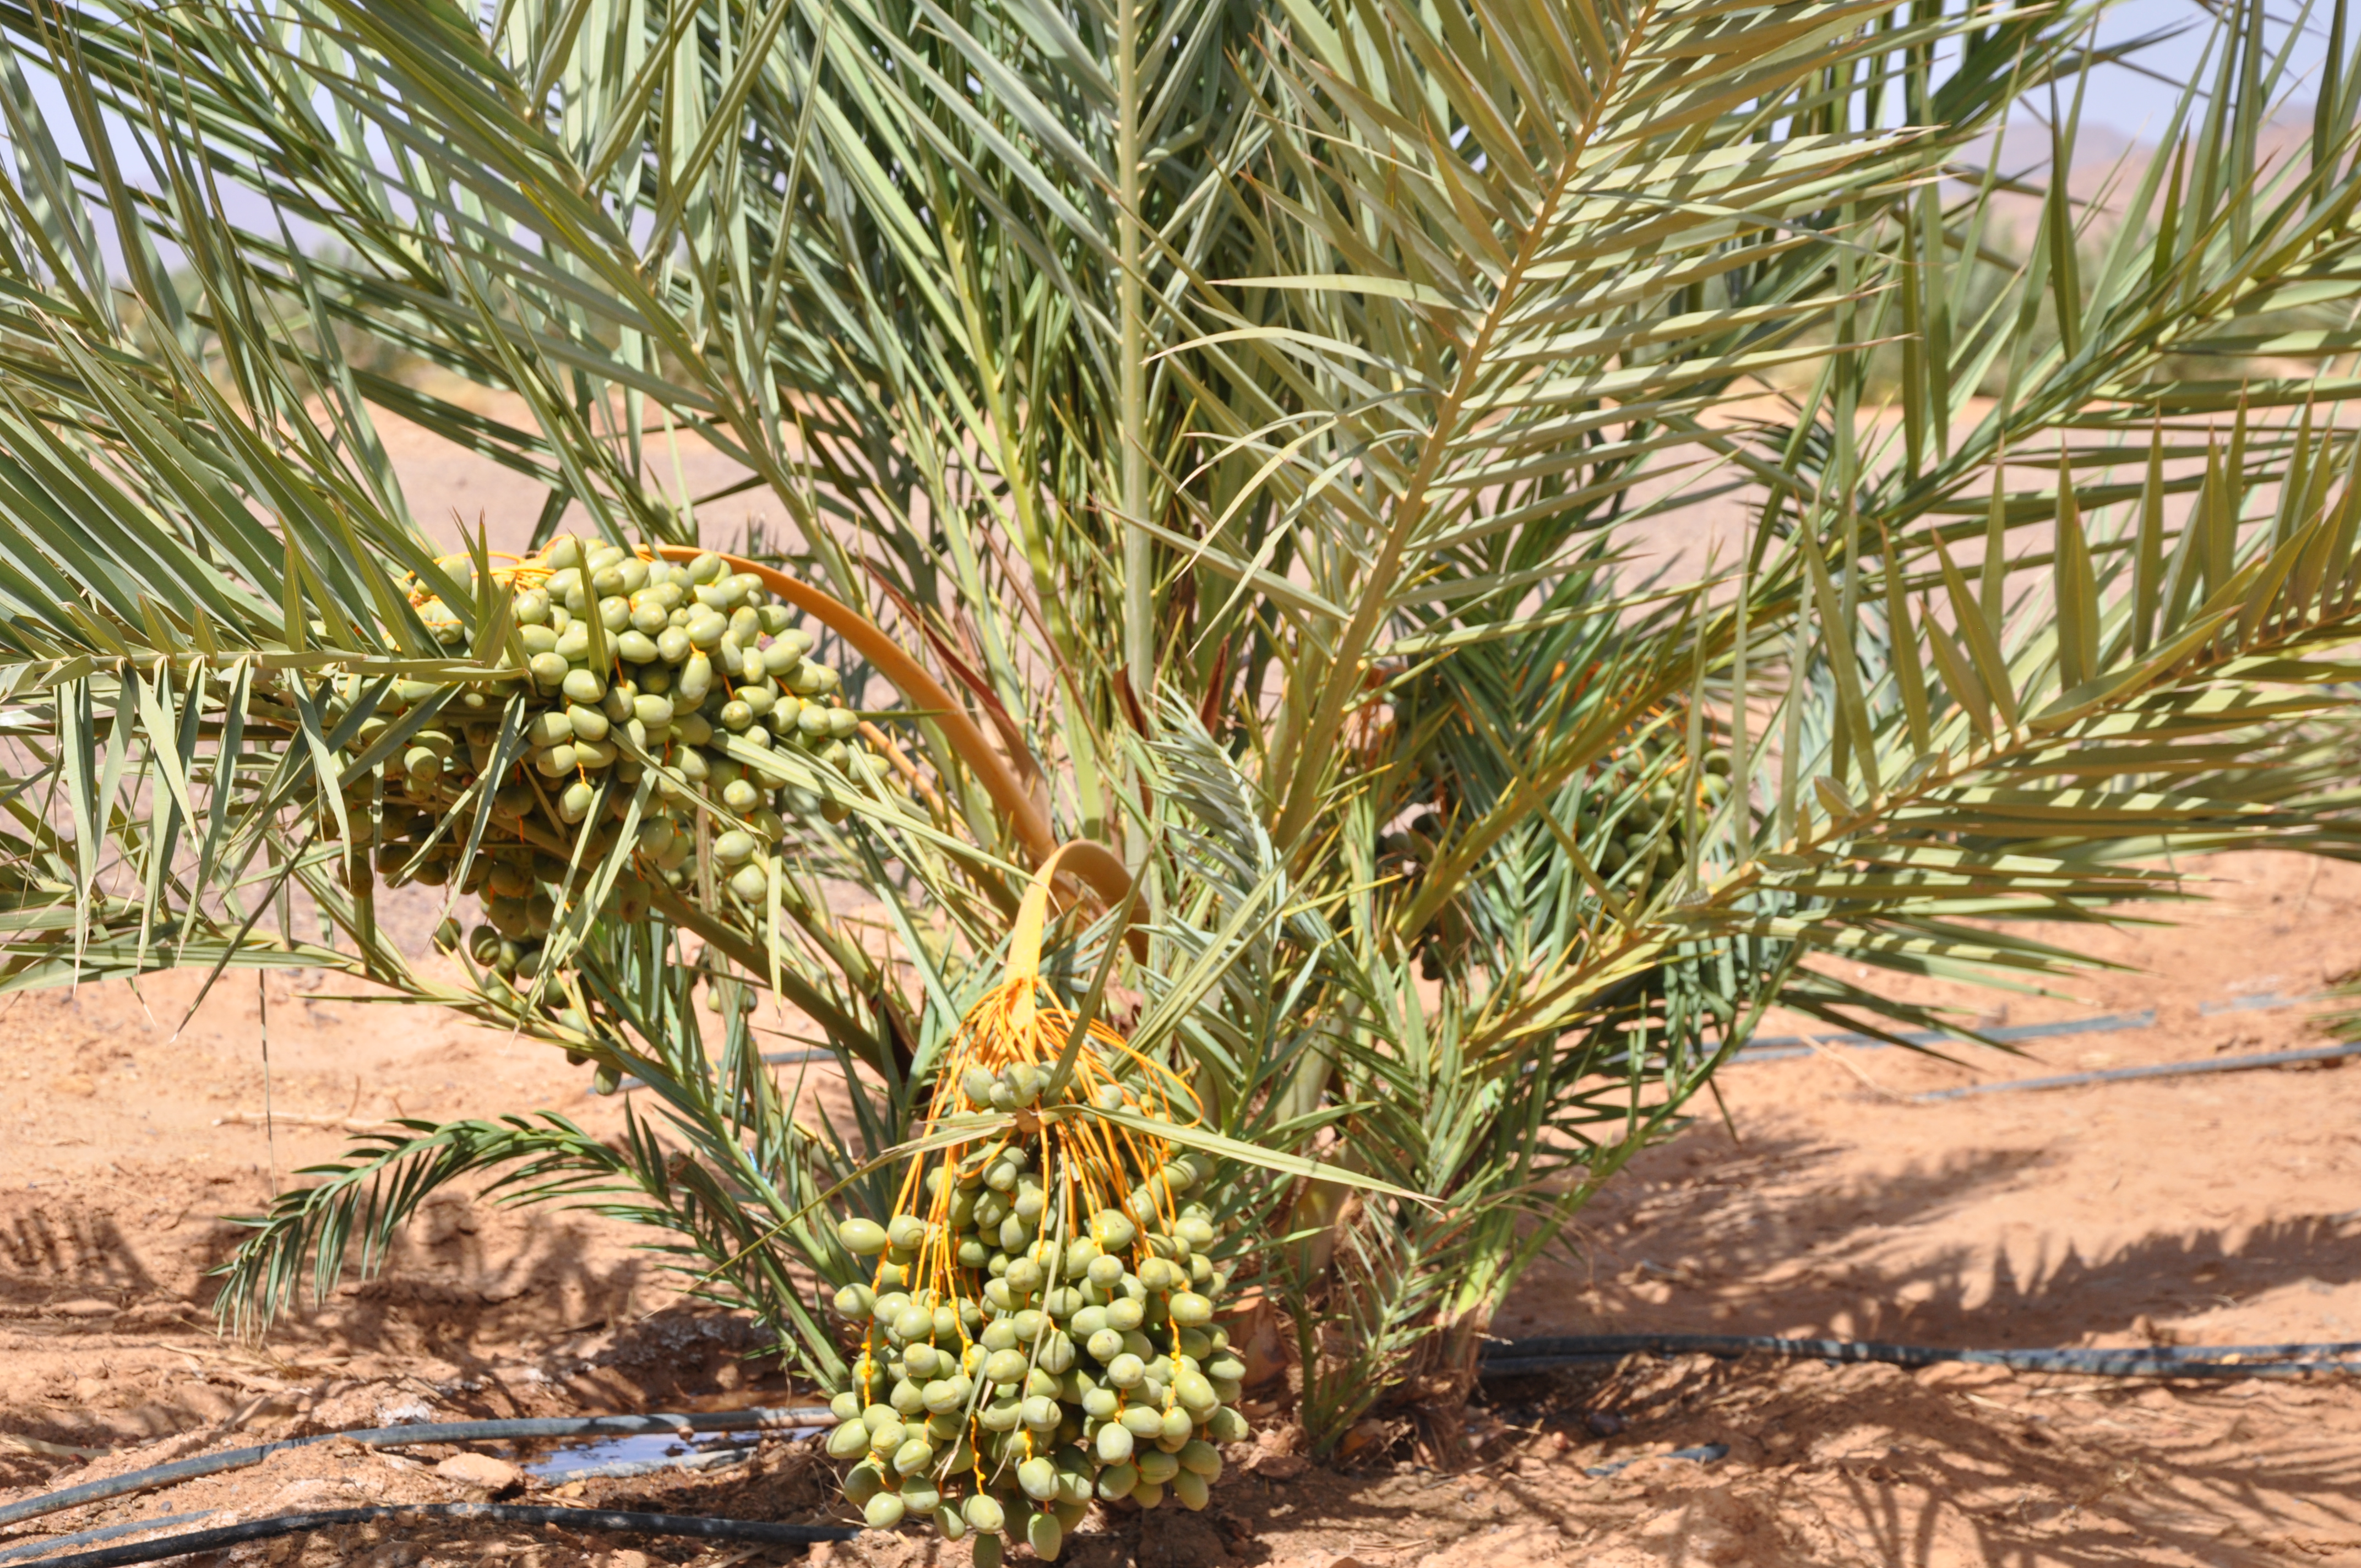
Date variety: Boufagous